Kurt Busch

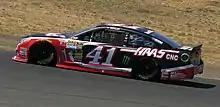
Kurt competing in the 2014 Toyota/Save Mart 350 at Sonoma.

At Pocono, Busch qualified third and led five laps during the race. He consistently ran in the Top 5 throughout the day and secured a 3rd-place finish, his best result since winning at Martinsville.